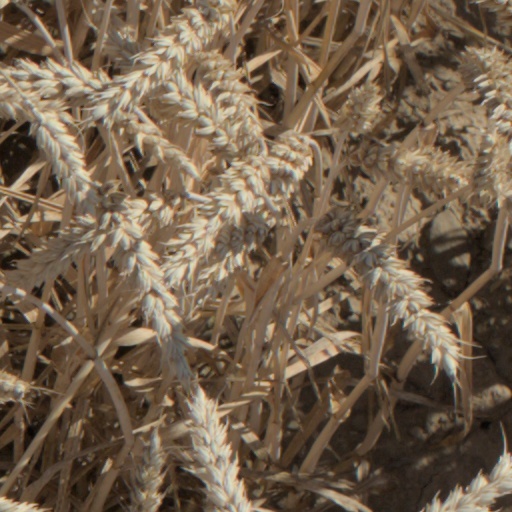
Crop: wheat